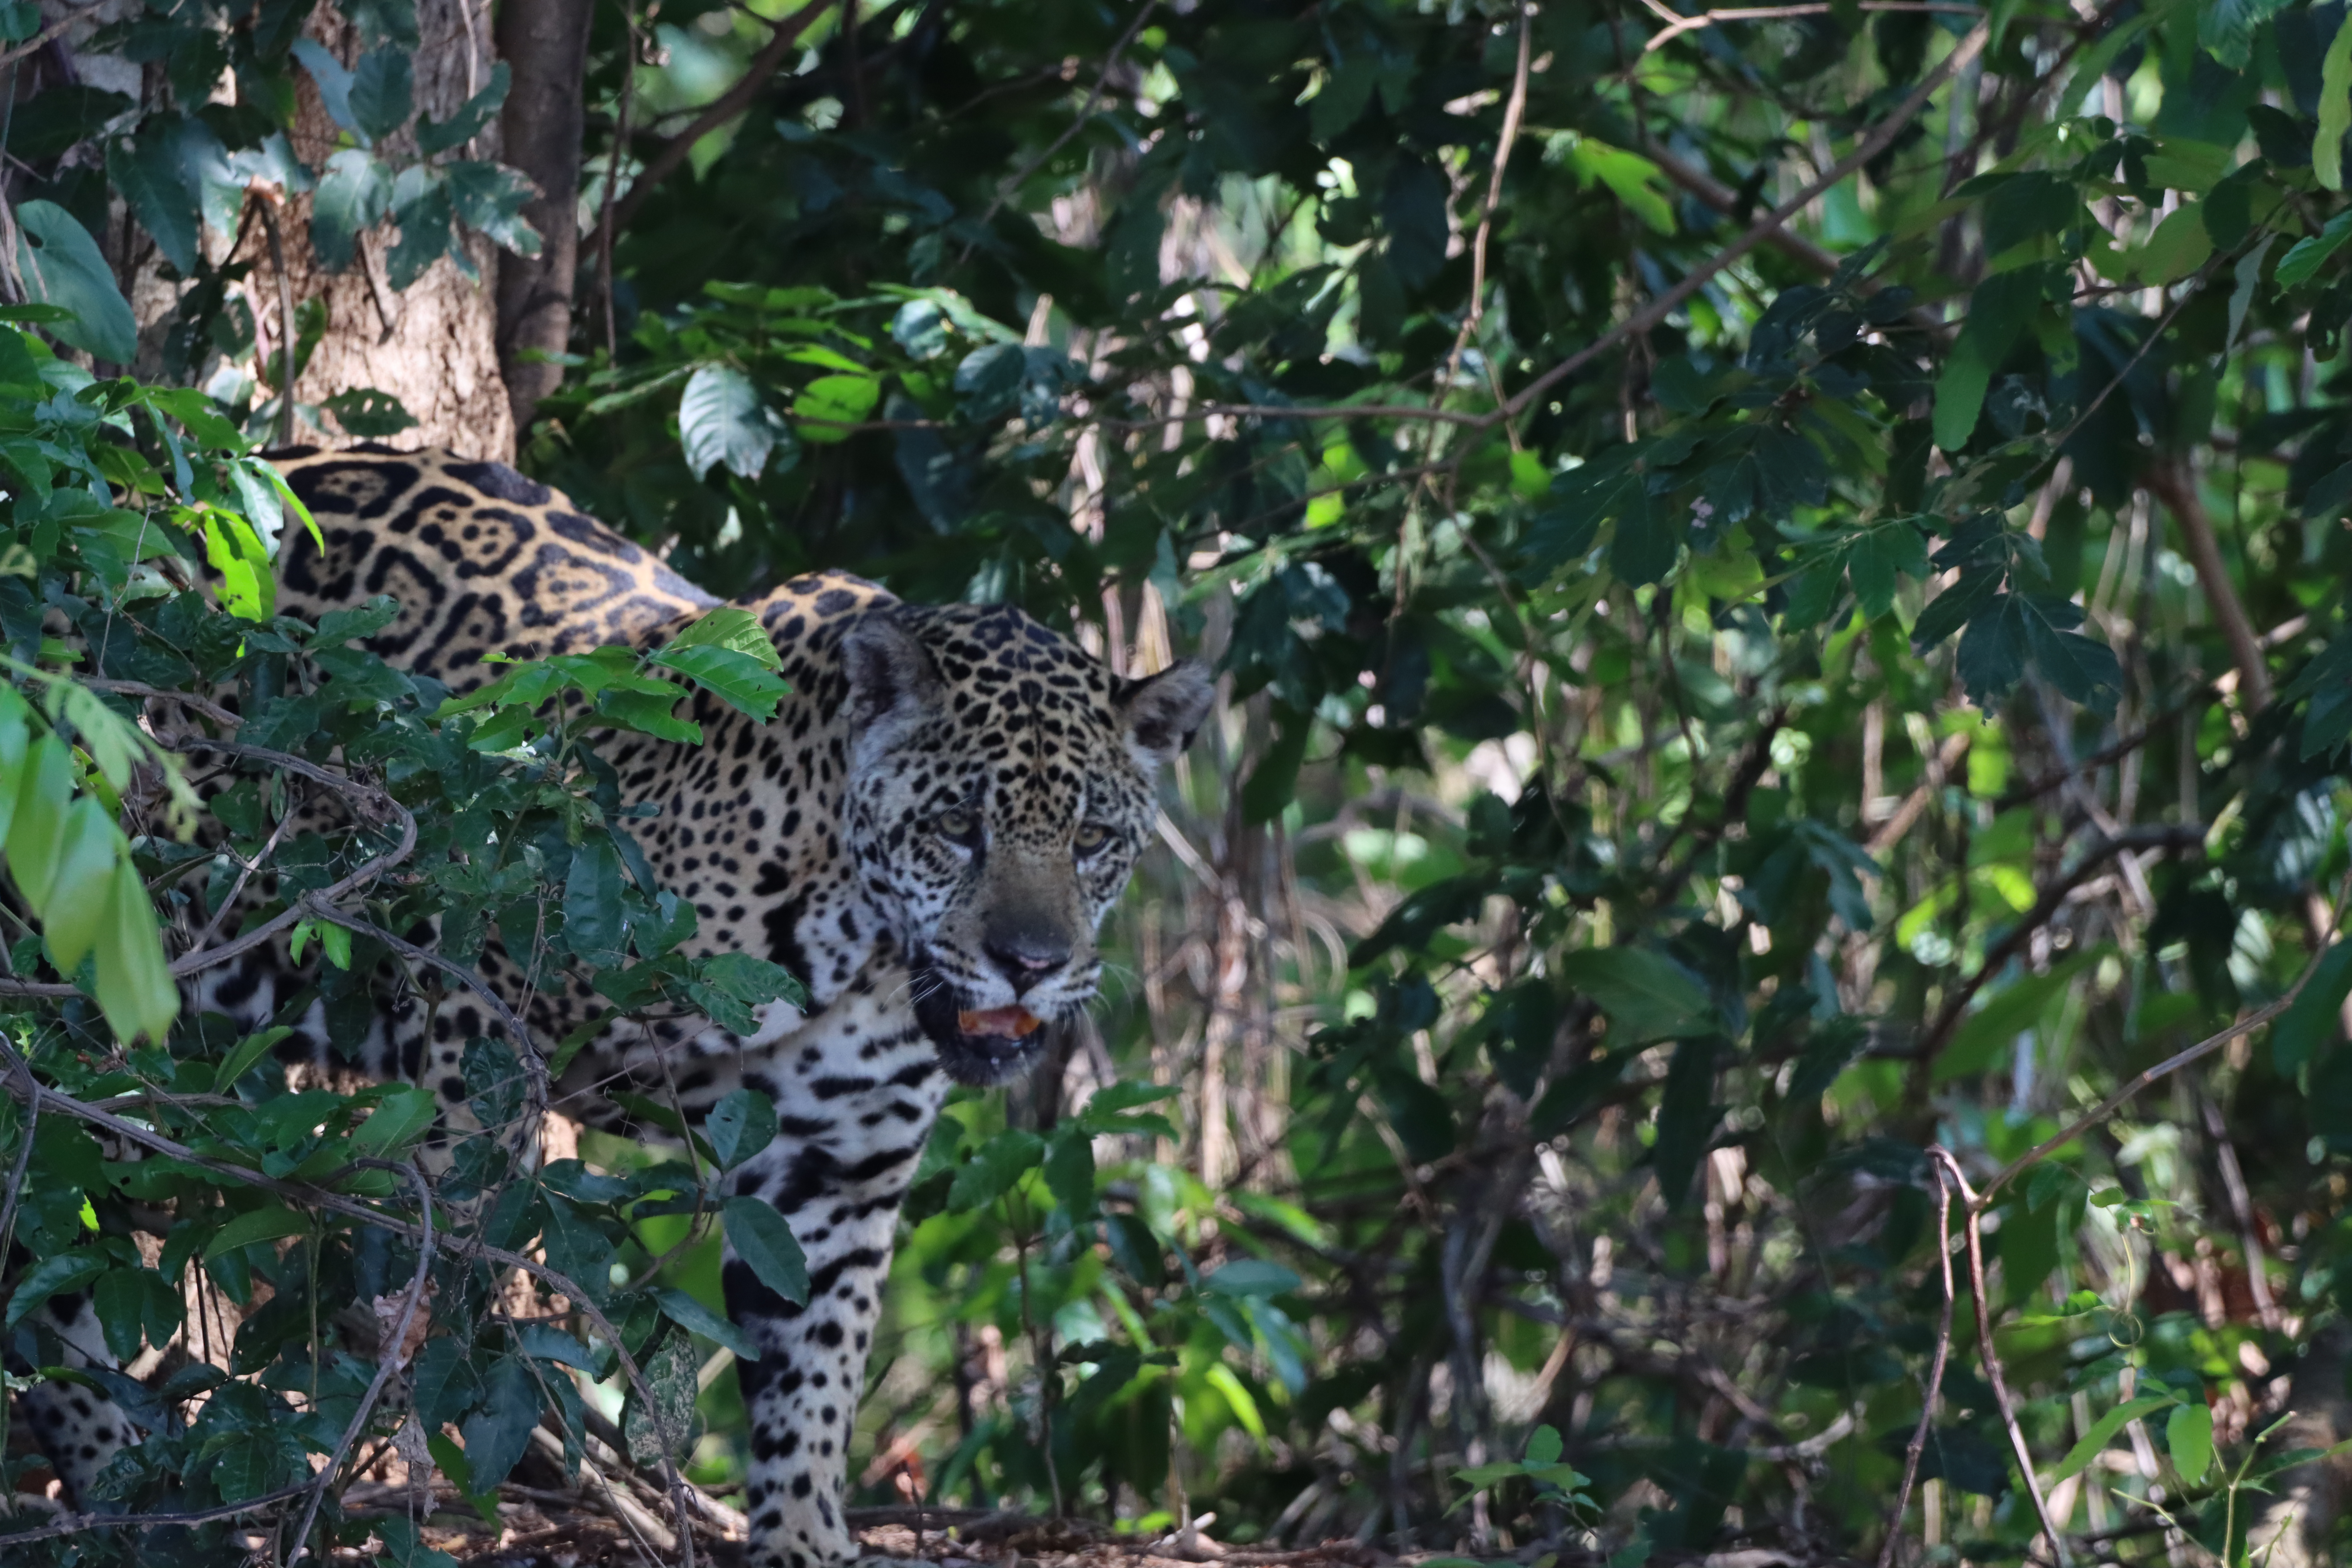
Jaguar: Katniss